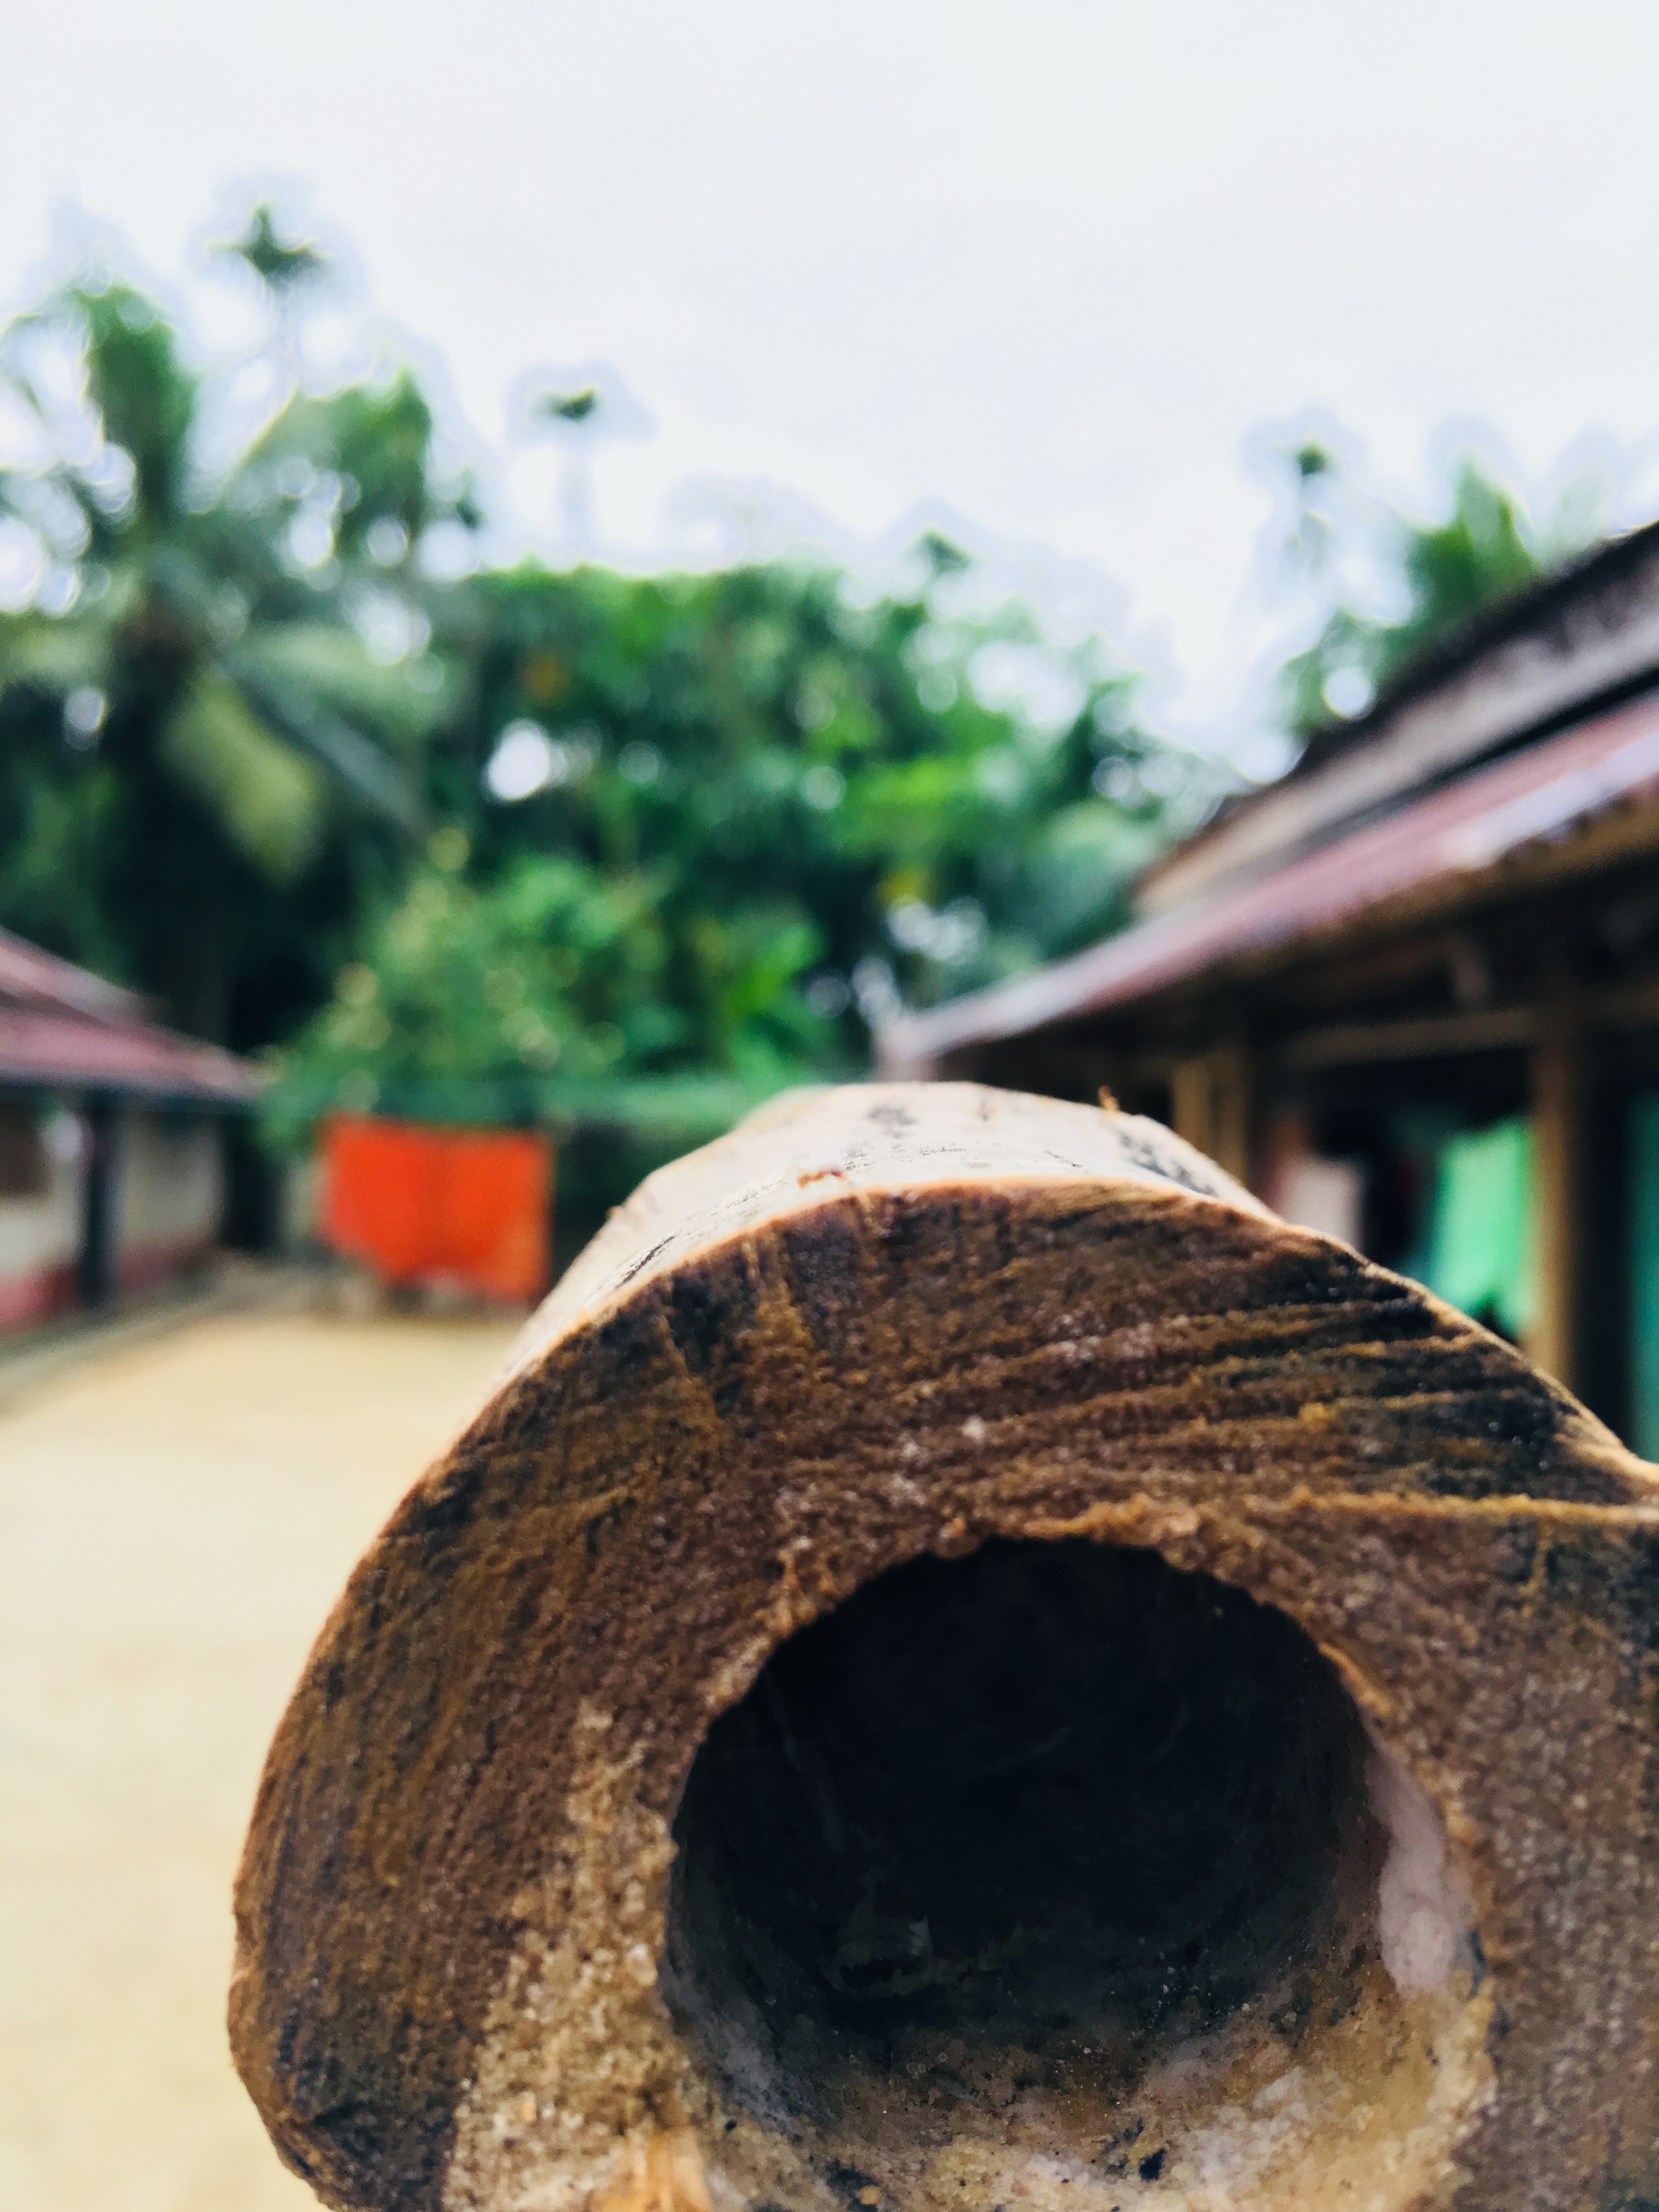
tree, wood